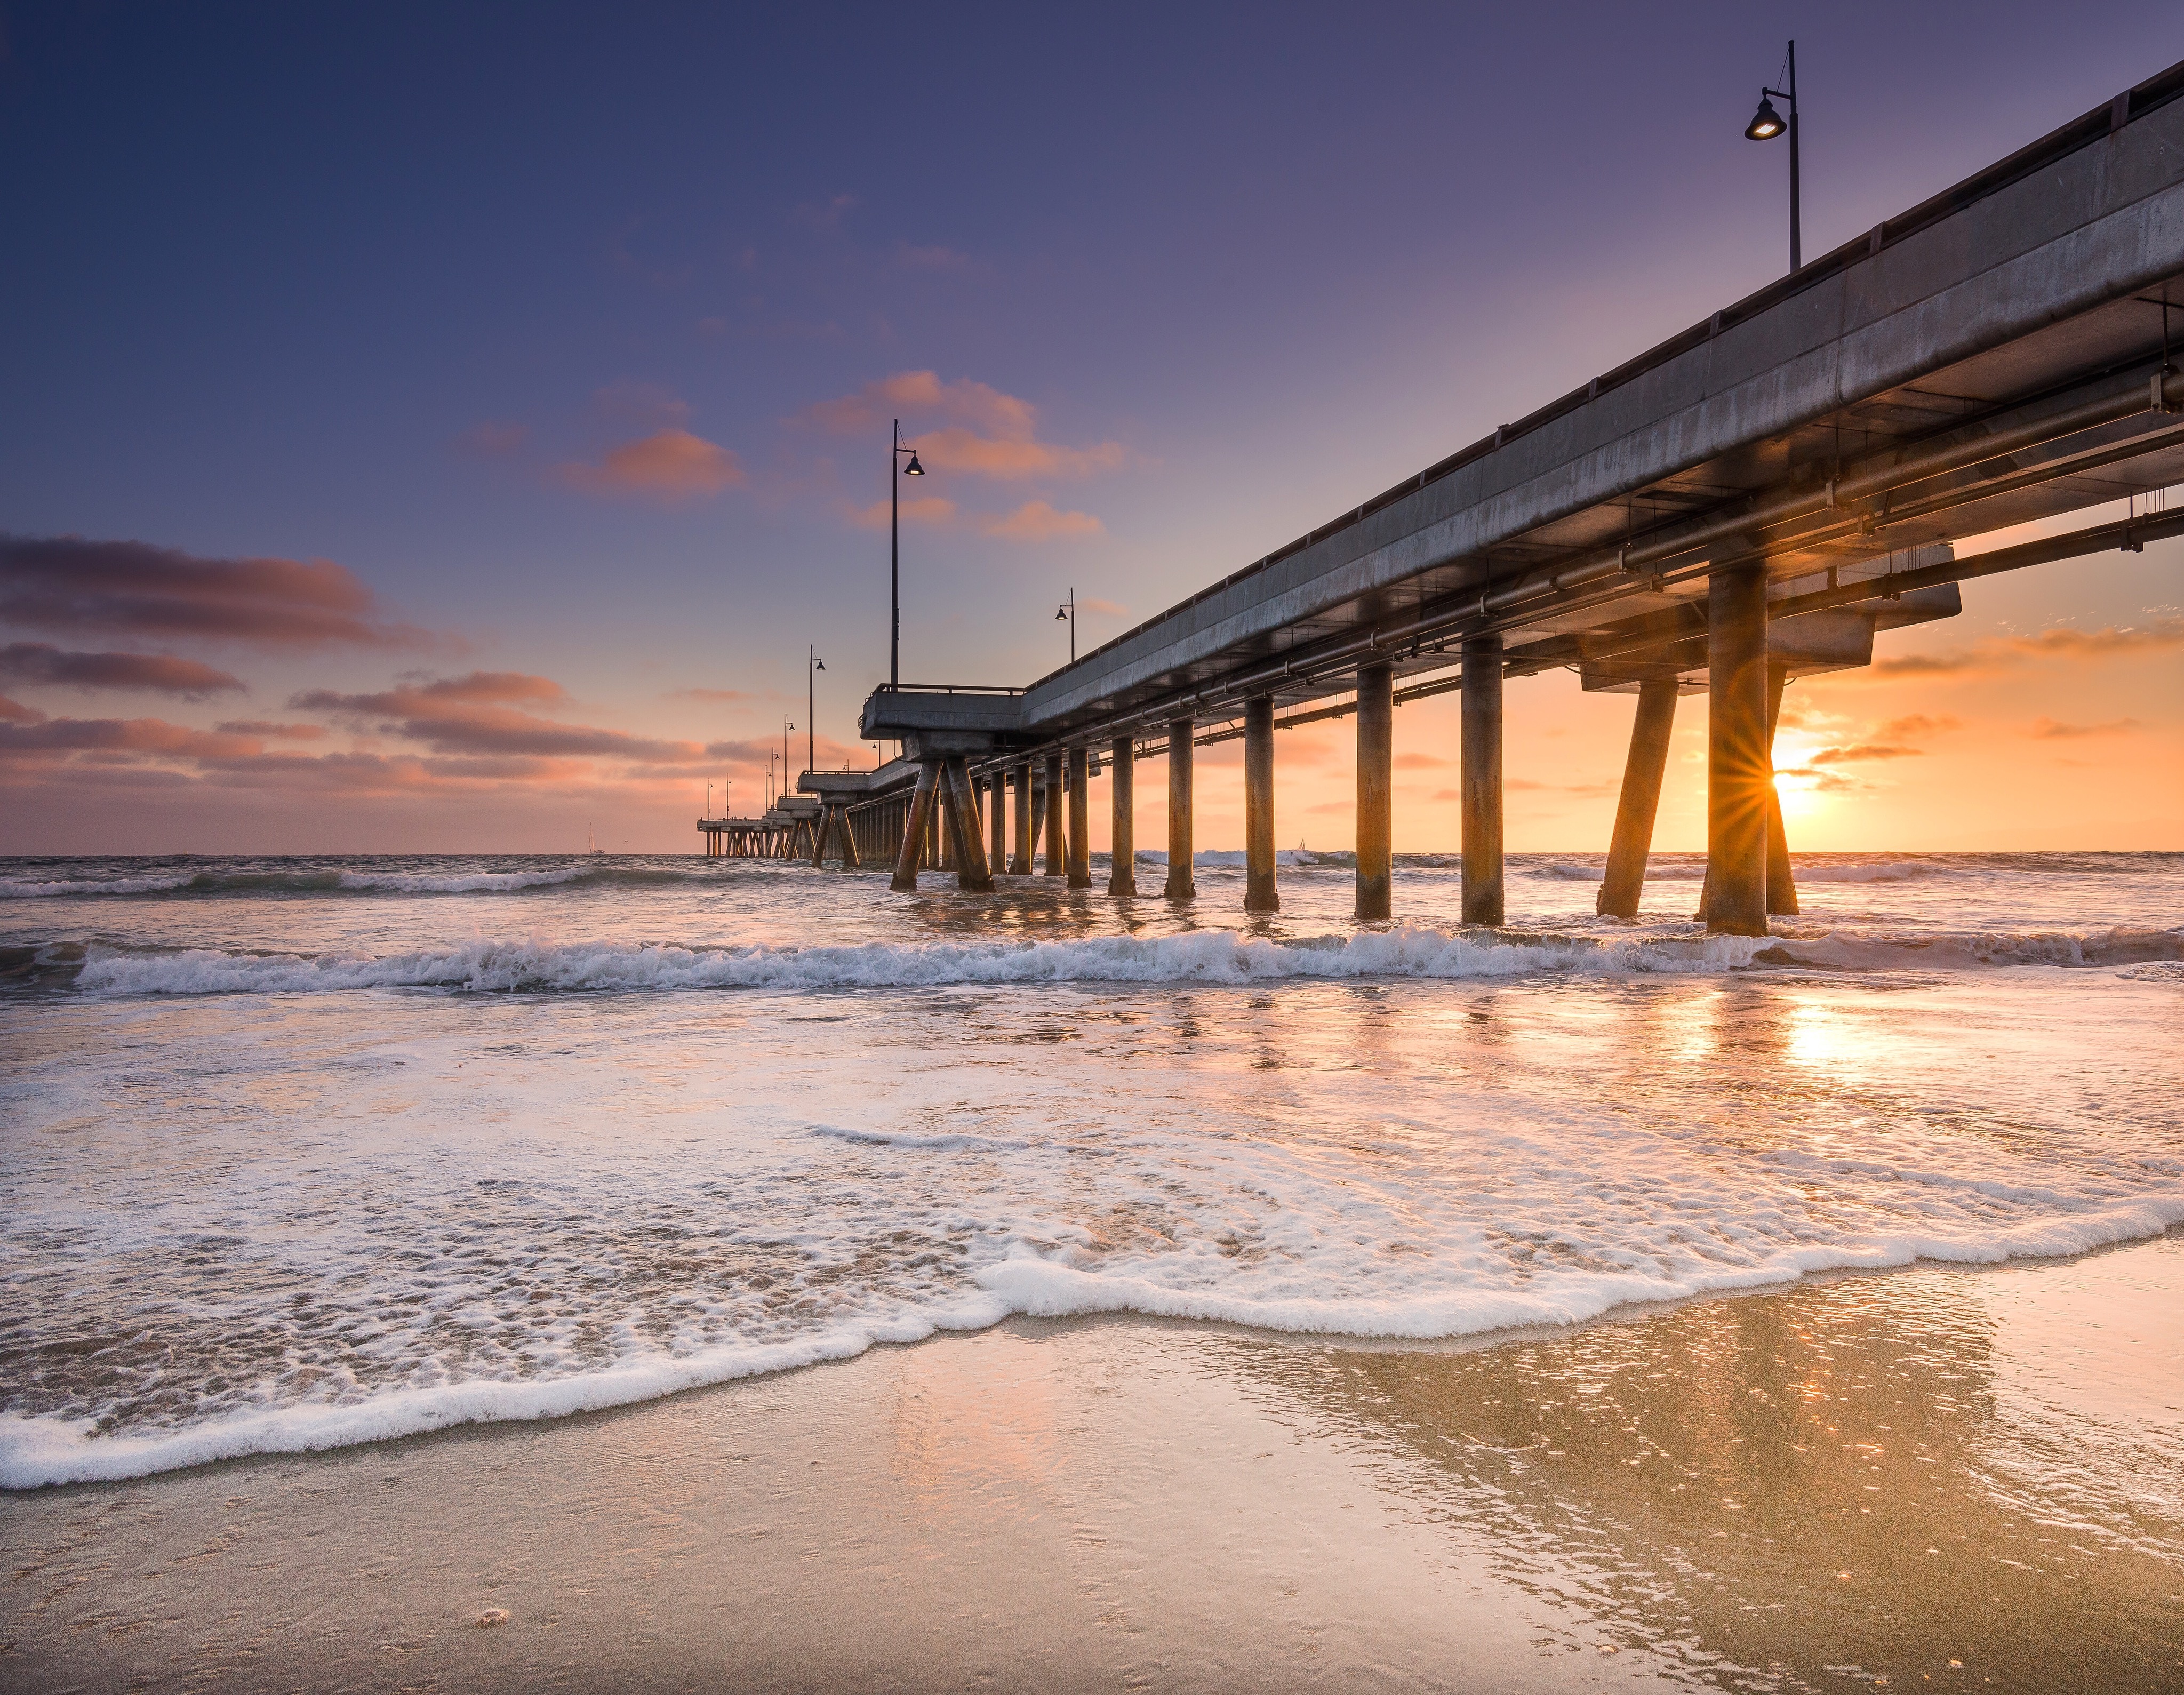
beach, sea, coast, water, sand, ocean, horizon, cloud, sky, sun, sunrise, sunset, sunlight, morning, shore, wave, dawn, pier, dusk, evening, reflection, seashore